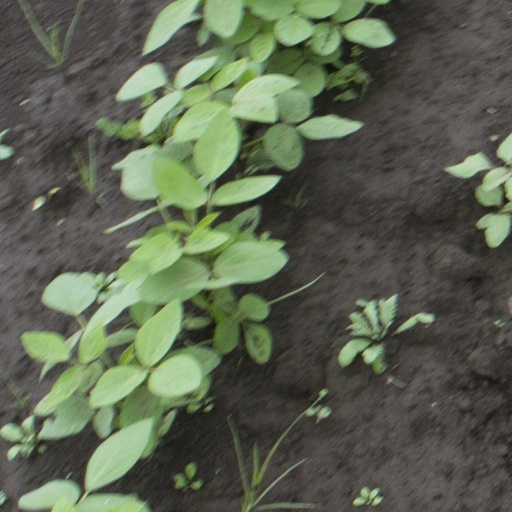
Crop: soybean